Fengon ix5

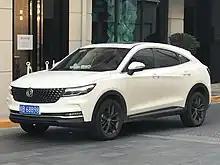
Fengguang ix5 (China)

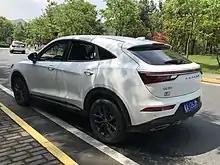
Rear view

The Fengguang iX5 was launched in the Chinese market in Q4 2018 with pricing starting from 99,800 yuan to 149,800 yuan.